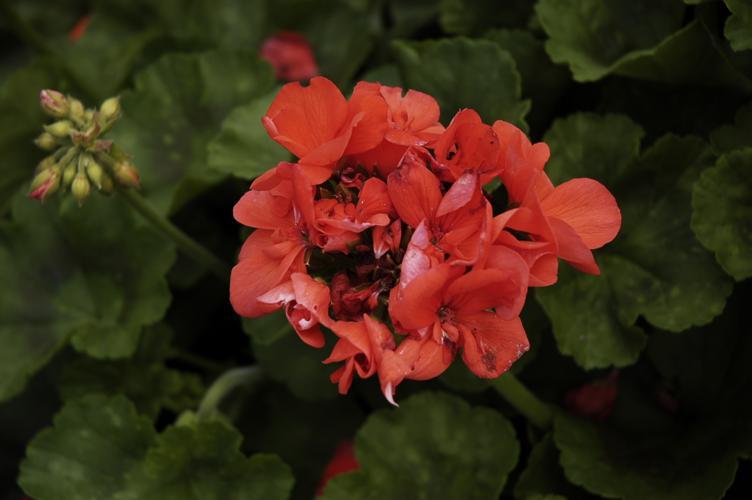
Label: geranium